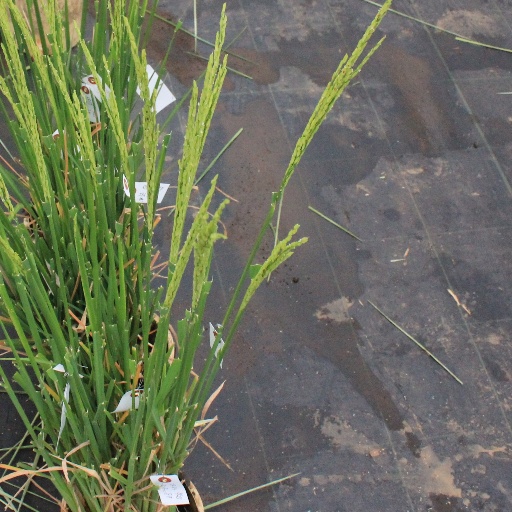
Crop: rice